Cuernavaca

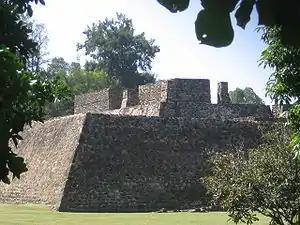
Ruins at Teopanzolco, Cuernavaca

Burials dated to c. 1000 BCE have been found in Gualupita, Morelos, in the north of the city.